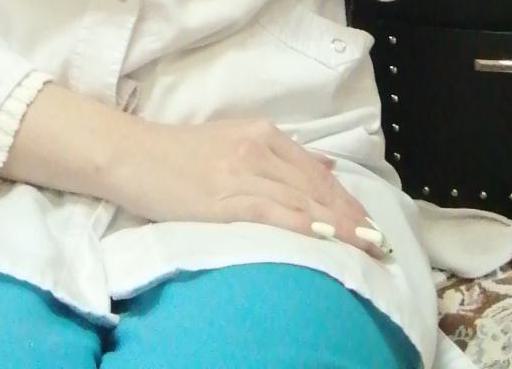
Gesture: no_gesture